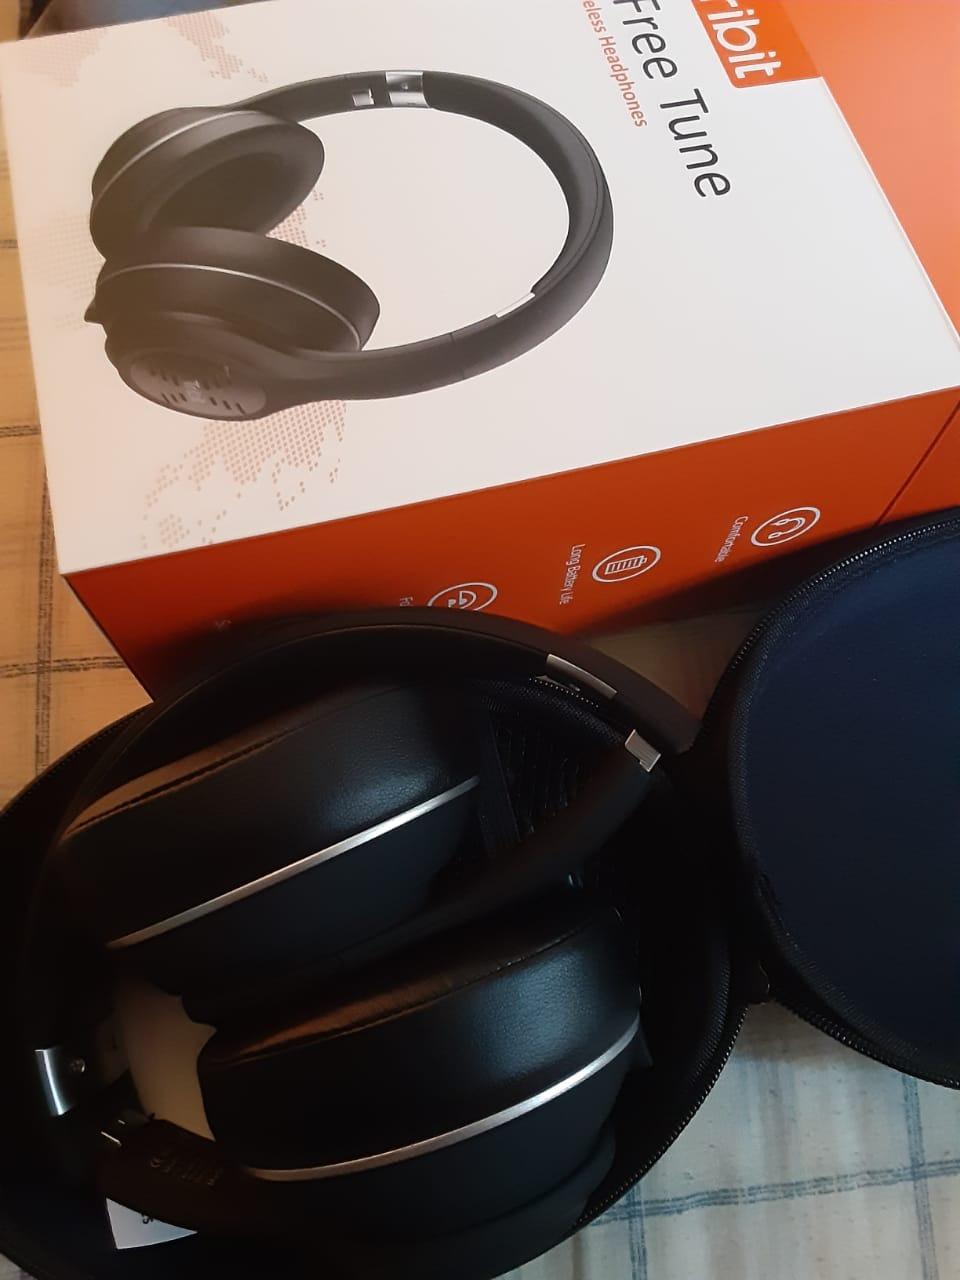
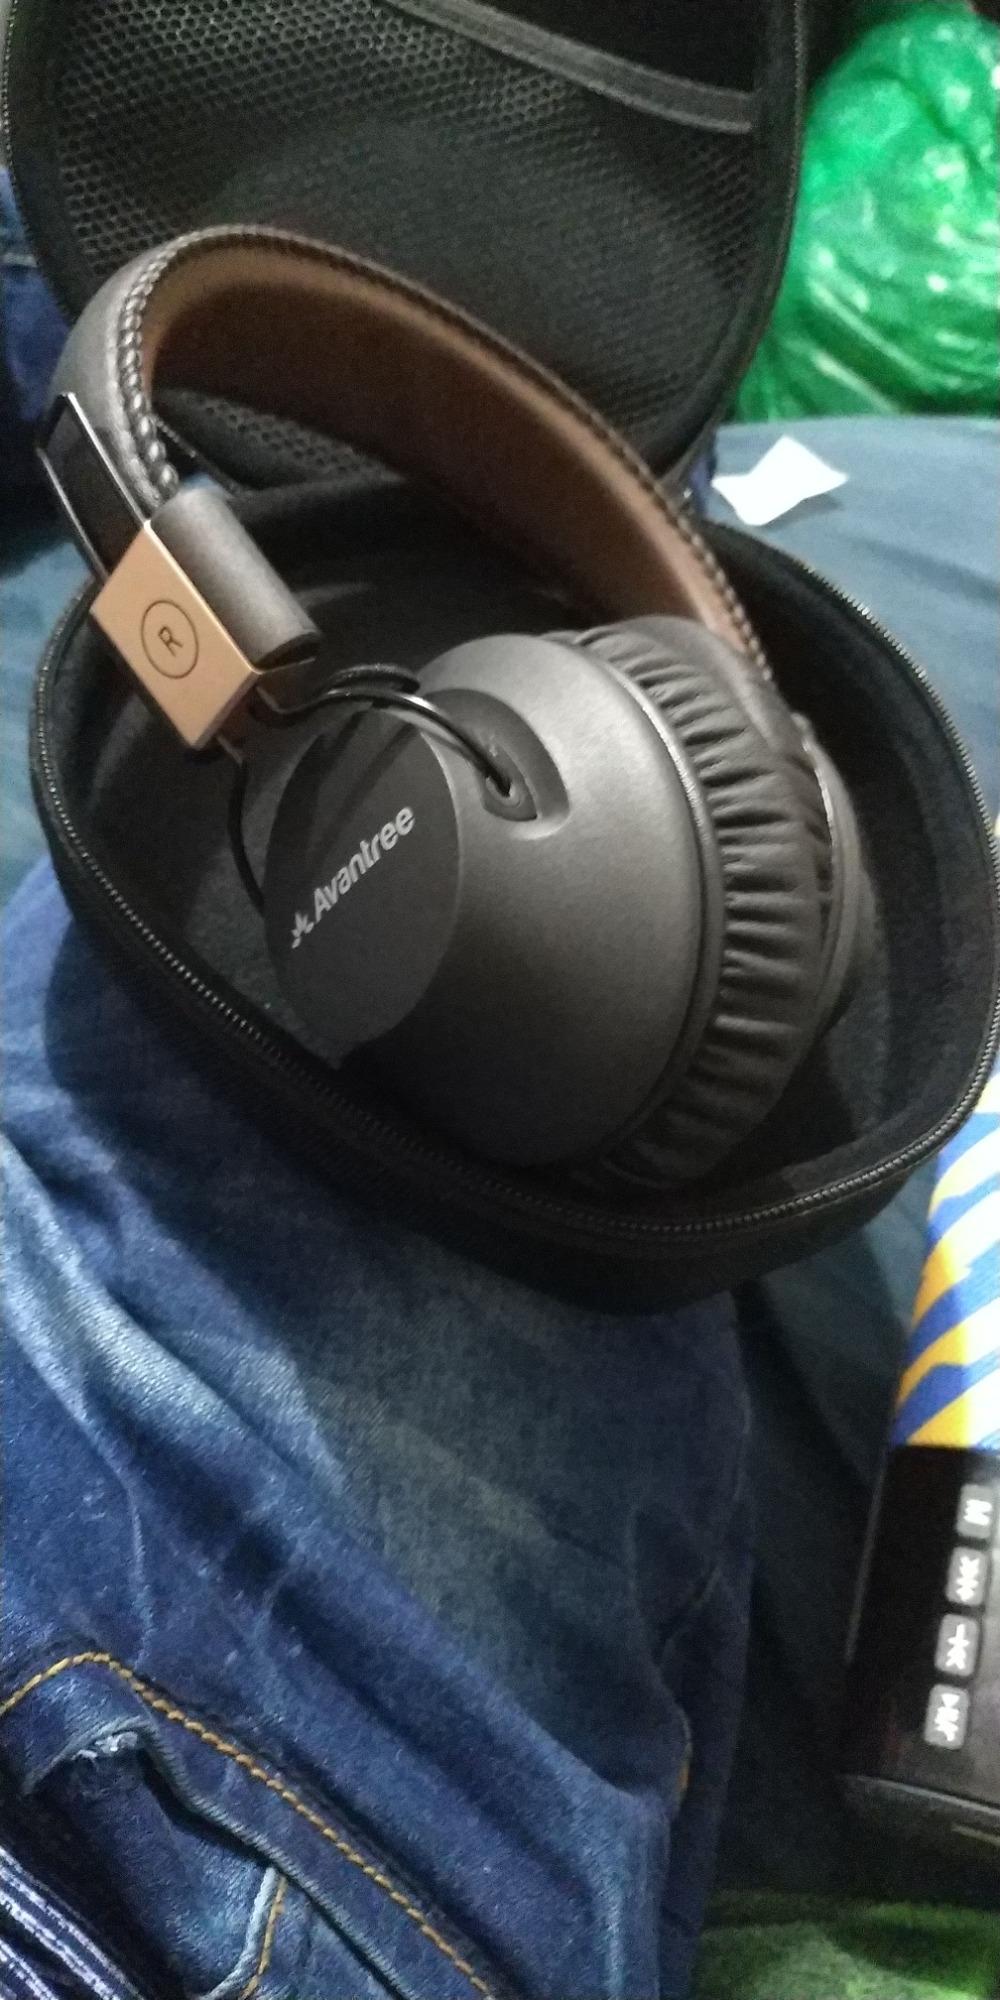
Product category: headphones
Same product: no